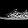
Label: Sneaker